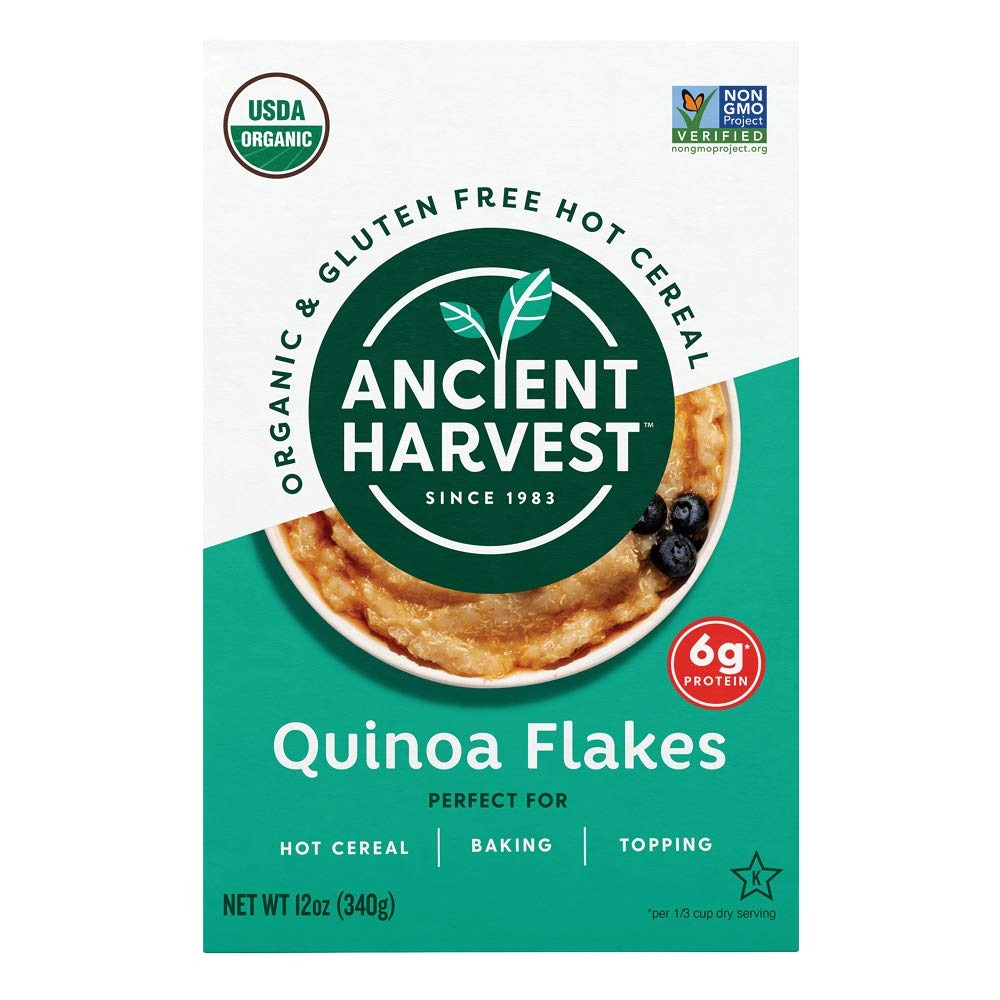
Item Name: Ancient Harvest Organic Gluten-Free Quinoa Flakes, A Natural Substitution to Oatmeal or Cereals, (1) 12 Ounce Box
Bullet Point 1: Contains 1 - 12 ounce box of organic gluten free quinoa flakes
Bullet Point 2: Our quinoa flakes are a tasty, natural, plant-based, complete vegan protein that is ready in minutes
Bullet Point 3: Each serving contains 6g of protein
Bullet Point 4: These family-friendly flakes are a natural, flavorful and gluten-free substitution for your morning oatmeal or cereal. You can use it to make bake goods like muffins, crust, granola, cookies, rolls and much more.
Bullet Point 5: Organic, Non-GMO, kosher, wheat free, gluten free
Value: 12.0
Unit: Fl Oz

Price: 9.3